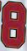
Number: 8